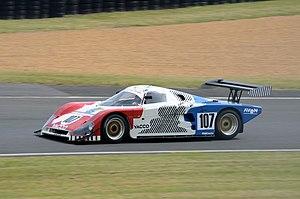
Spice SE88C - Ford de l'écurie Chamberlain Engineering ayant participée aux 24 Heures du Mans 1988 avec comme pilote Claude Ballot-Léna, Jean-Louis Ricci et Jean-Claude Andruet